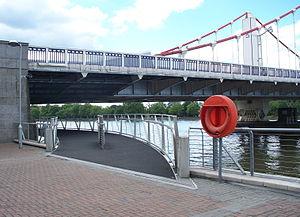
Le Chelsea Bridge est un pont suspendu ancré pour le trafic entre le nord et le sud de la Tamise à Londres, entre Grosvenor Bridge et l'Albert Bridge. Le pont a été dessiné par G. Topham Forest et a été ouvert le 6 mai 1937, remplaçant un ancien pont suspendu sur le même lieu.